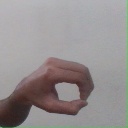
अक्षर: औ